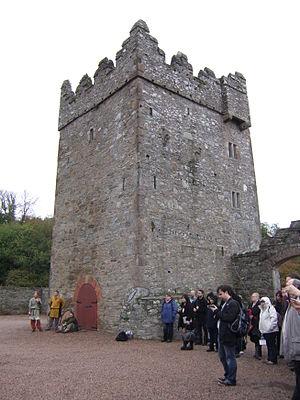
Game of Thrones [geɪm əv θɹoʊnz], également appelée Le Trône de fer selon le titre français de l'œuvre romanesque dont elle est adaptée, est une série télévisée américaine médiéval-fantastique créée par David Benioff et D. B. Weiss, diffusée entre le 17 avril 2011 et le 19 mai 2019 sur HBO.